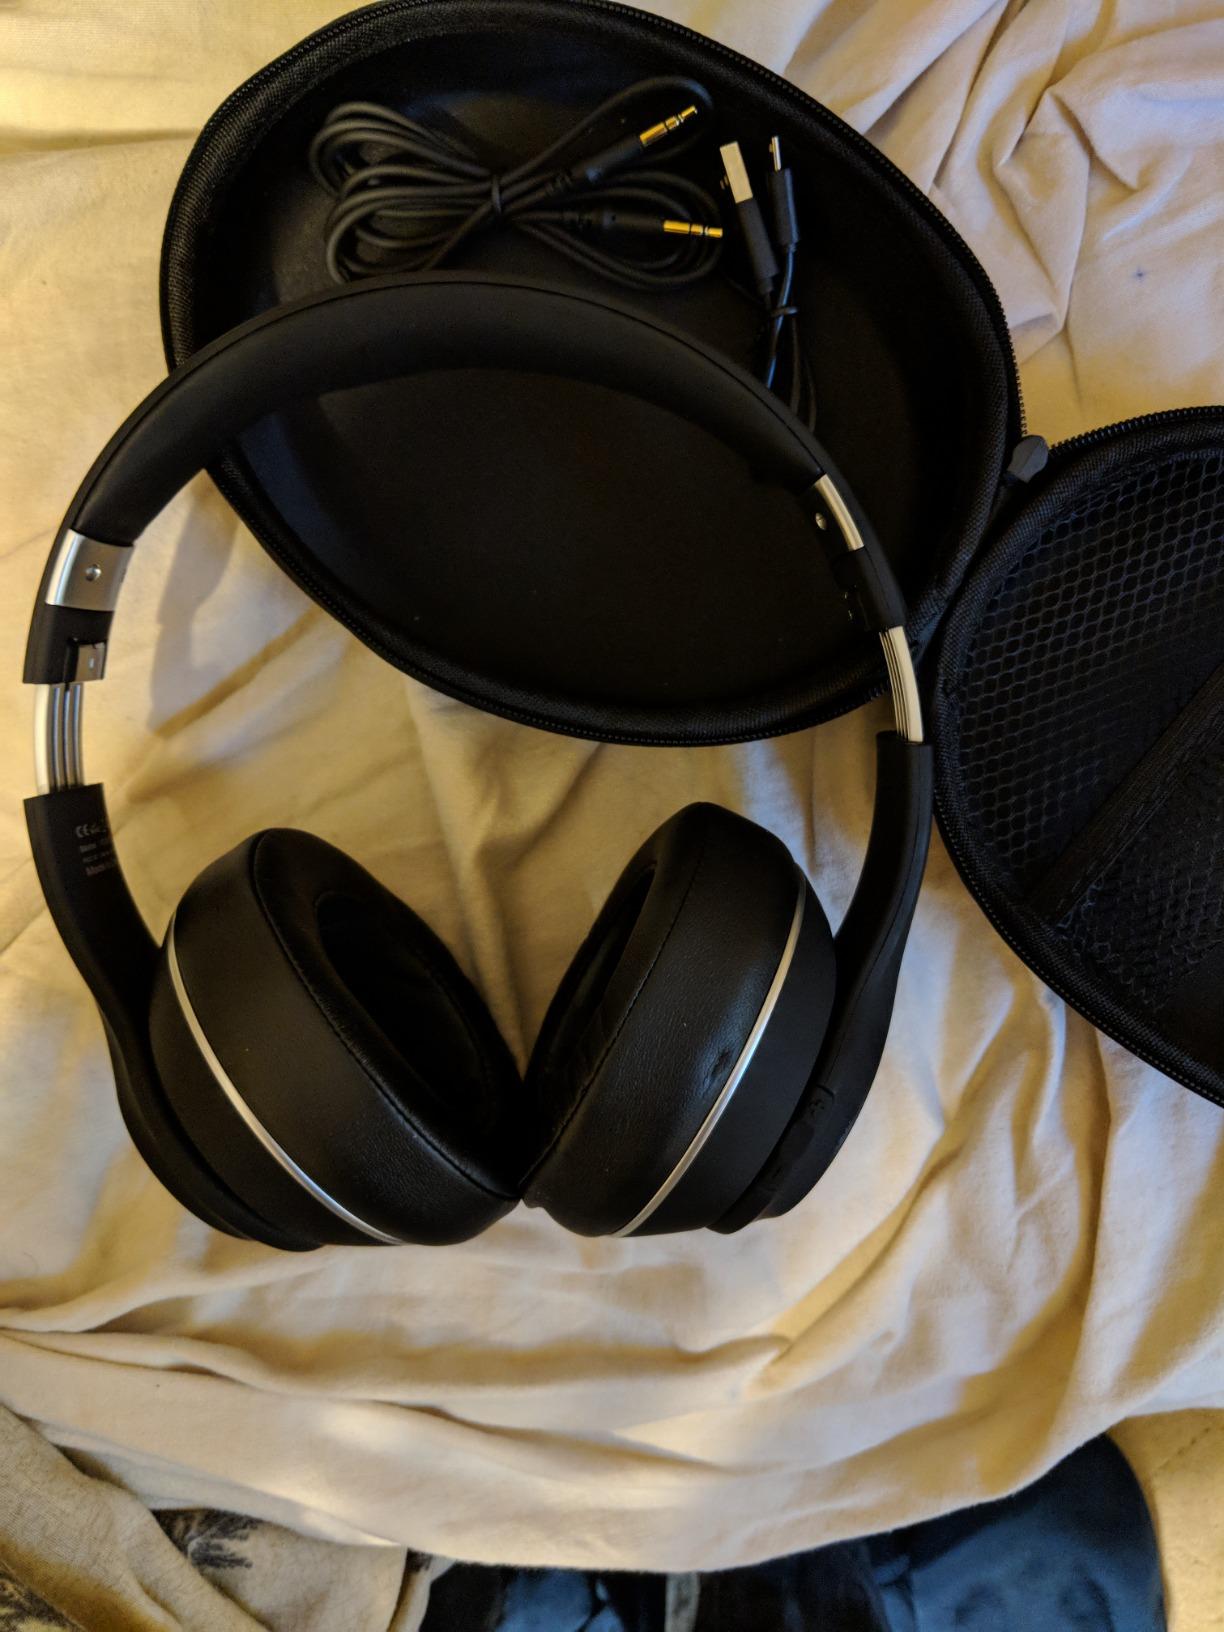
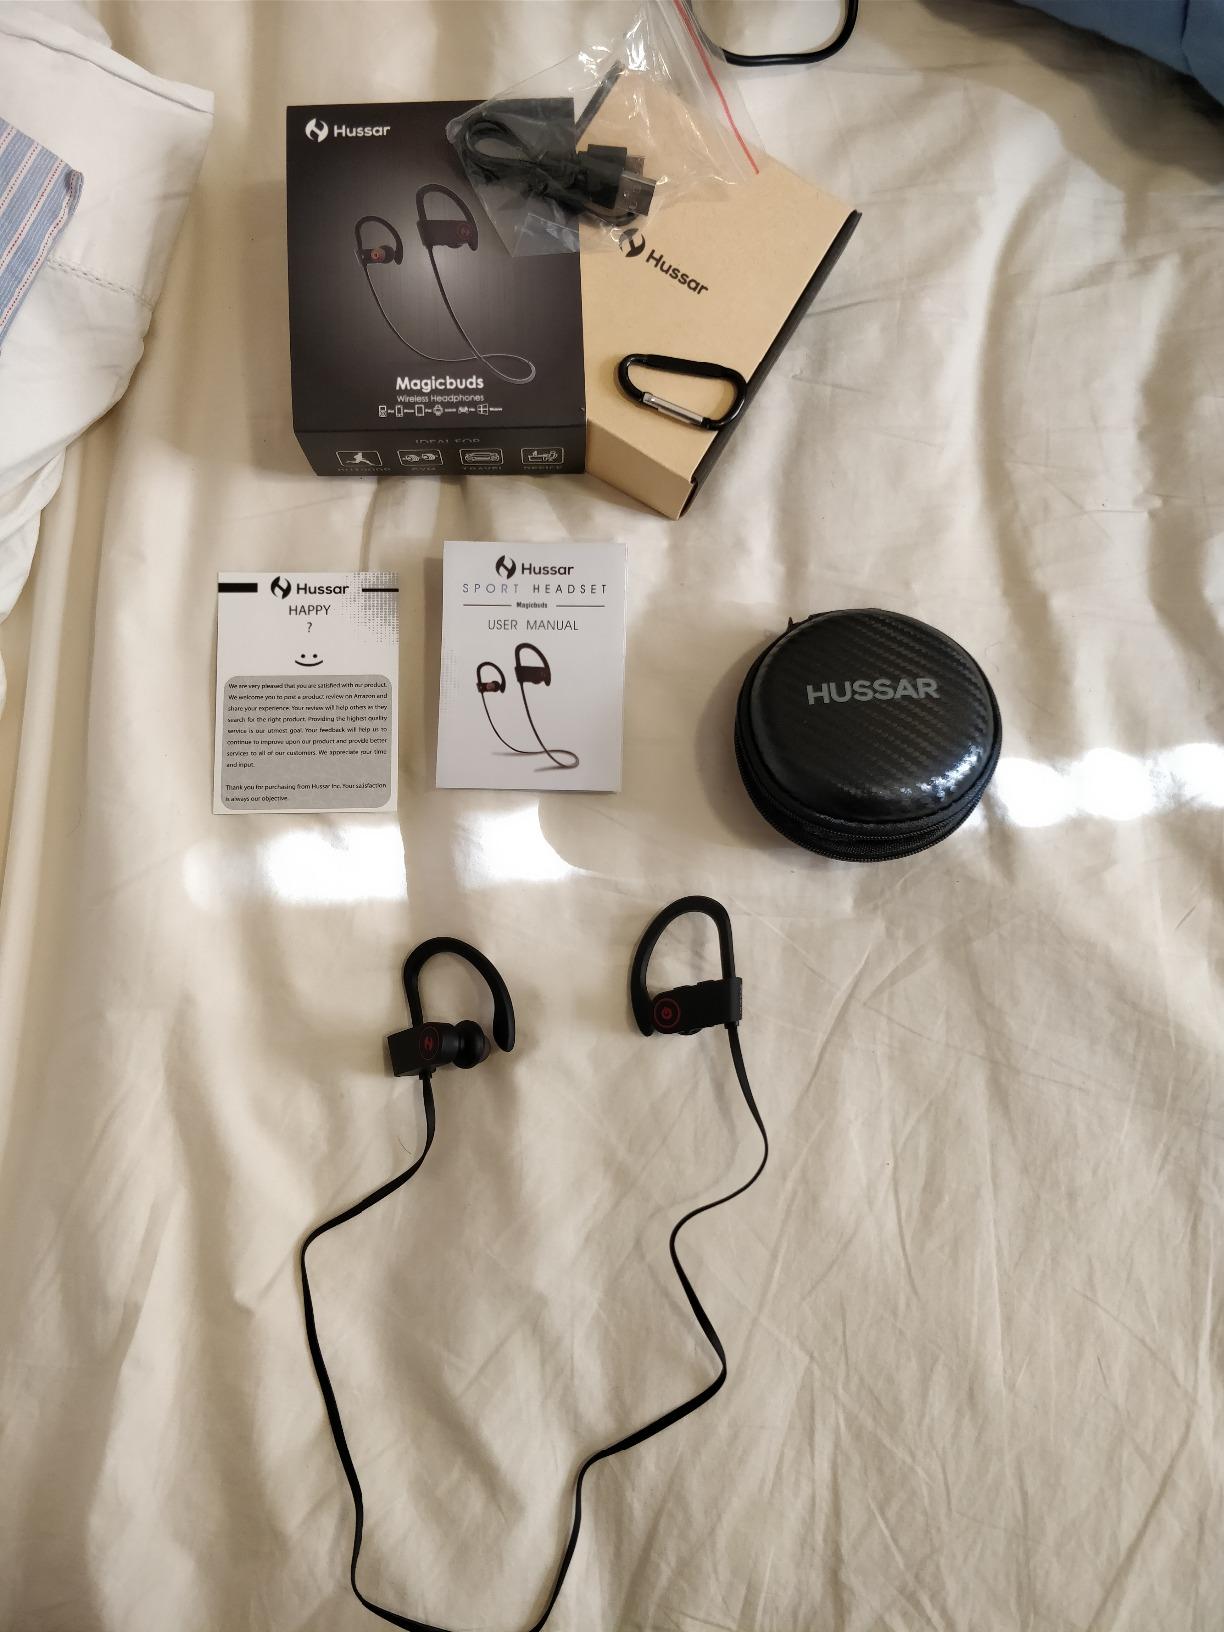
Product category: headphones
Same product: no